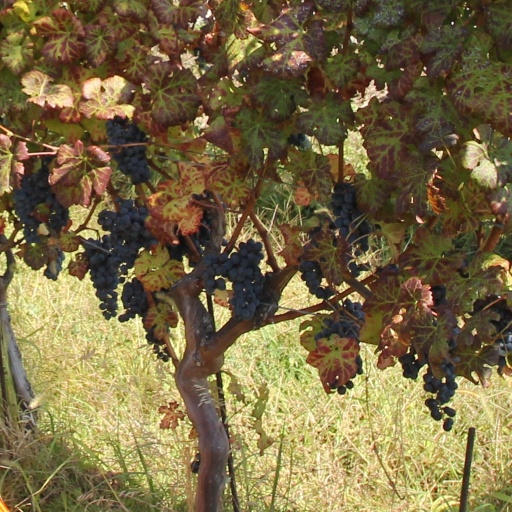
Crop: grape